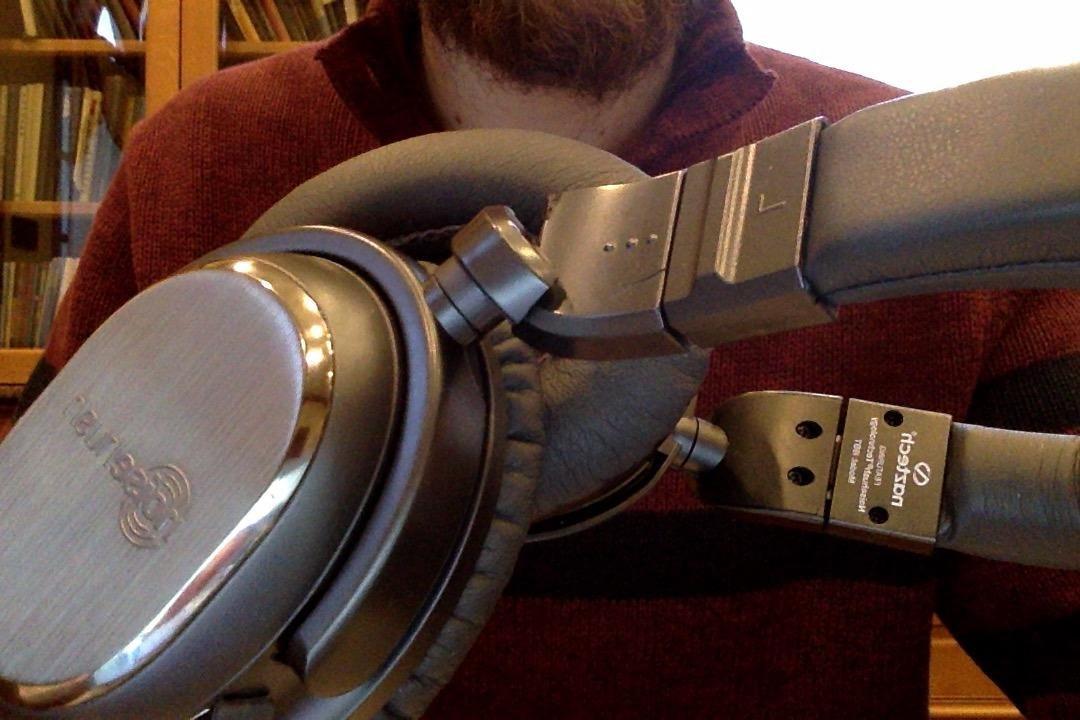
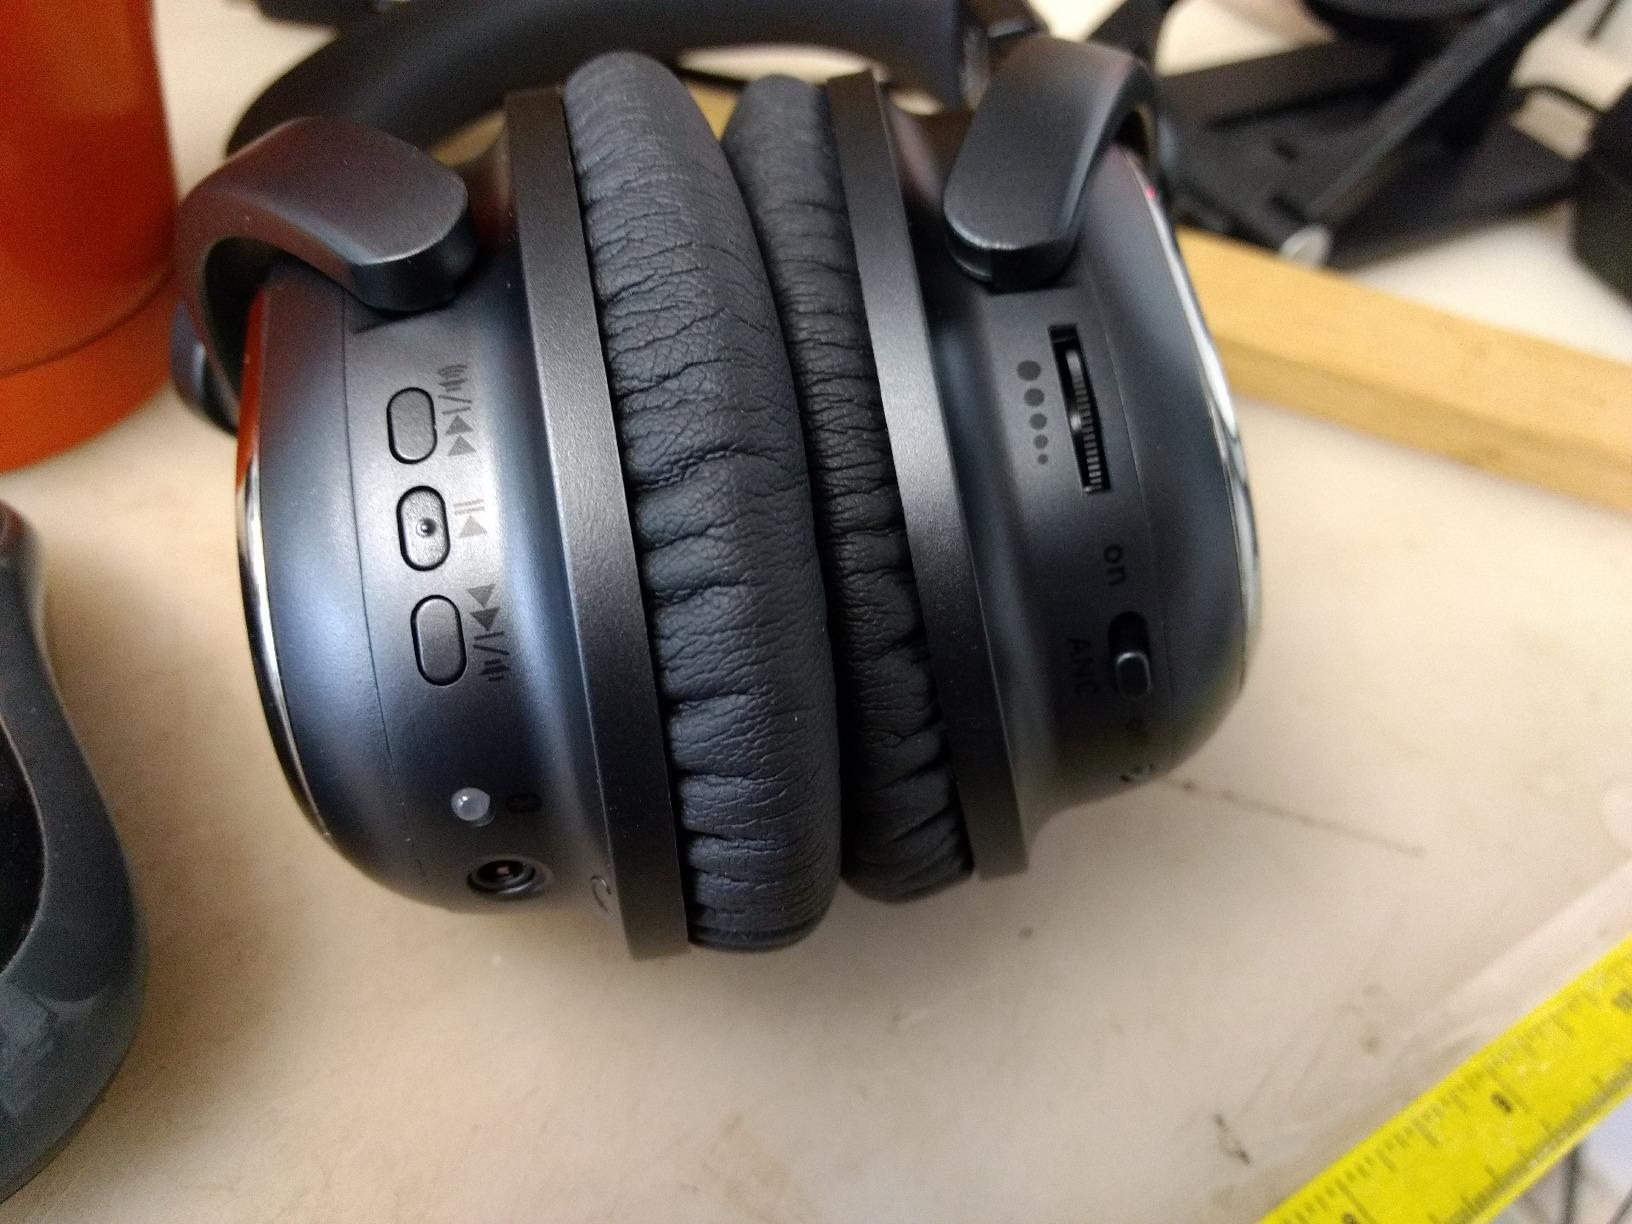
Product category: headphones
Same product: yes